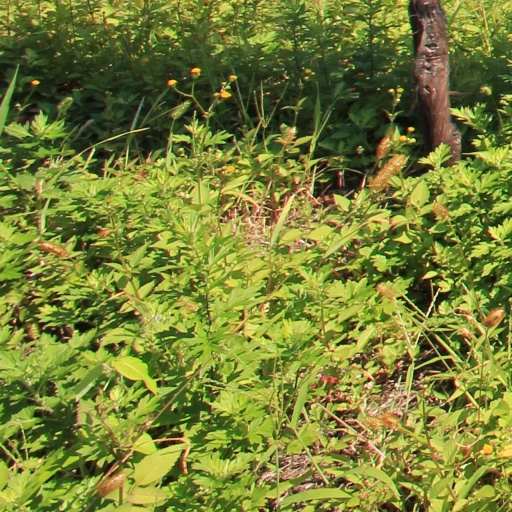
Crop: grape